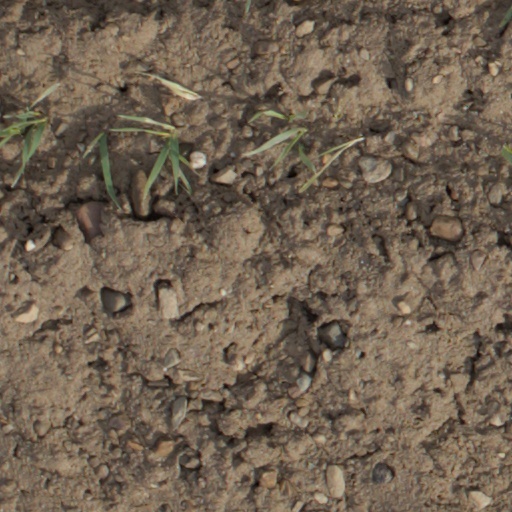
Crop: wheat